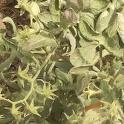
Crop: Tomato
Condition: mite-d